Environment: real
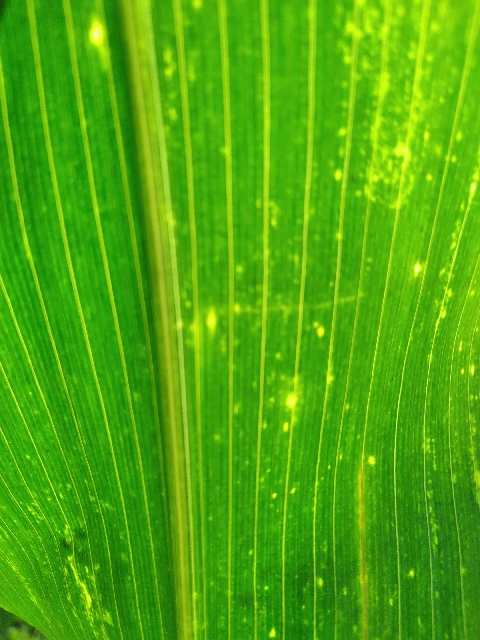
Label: lethal_necrosis